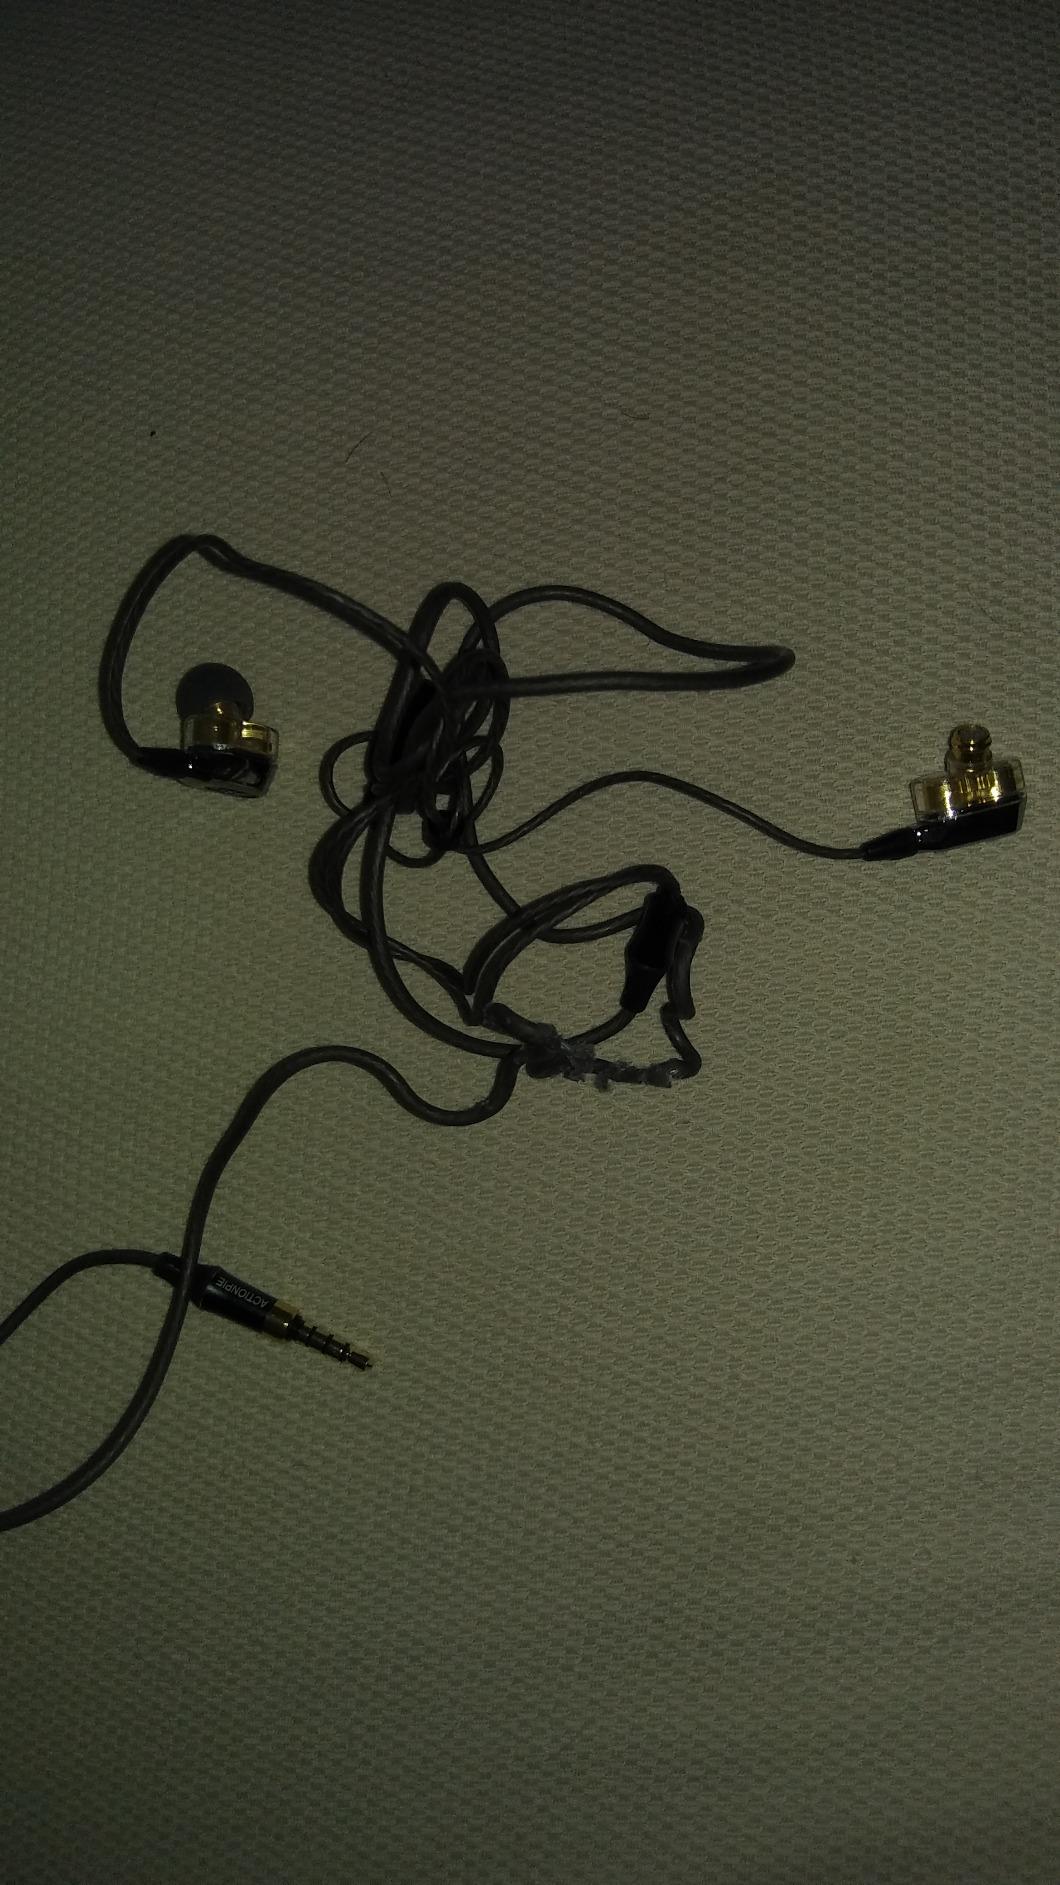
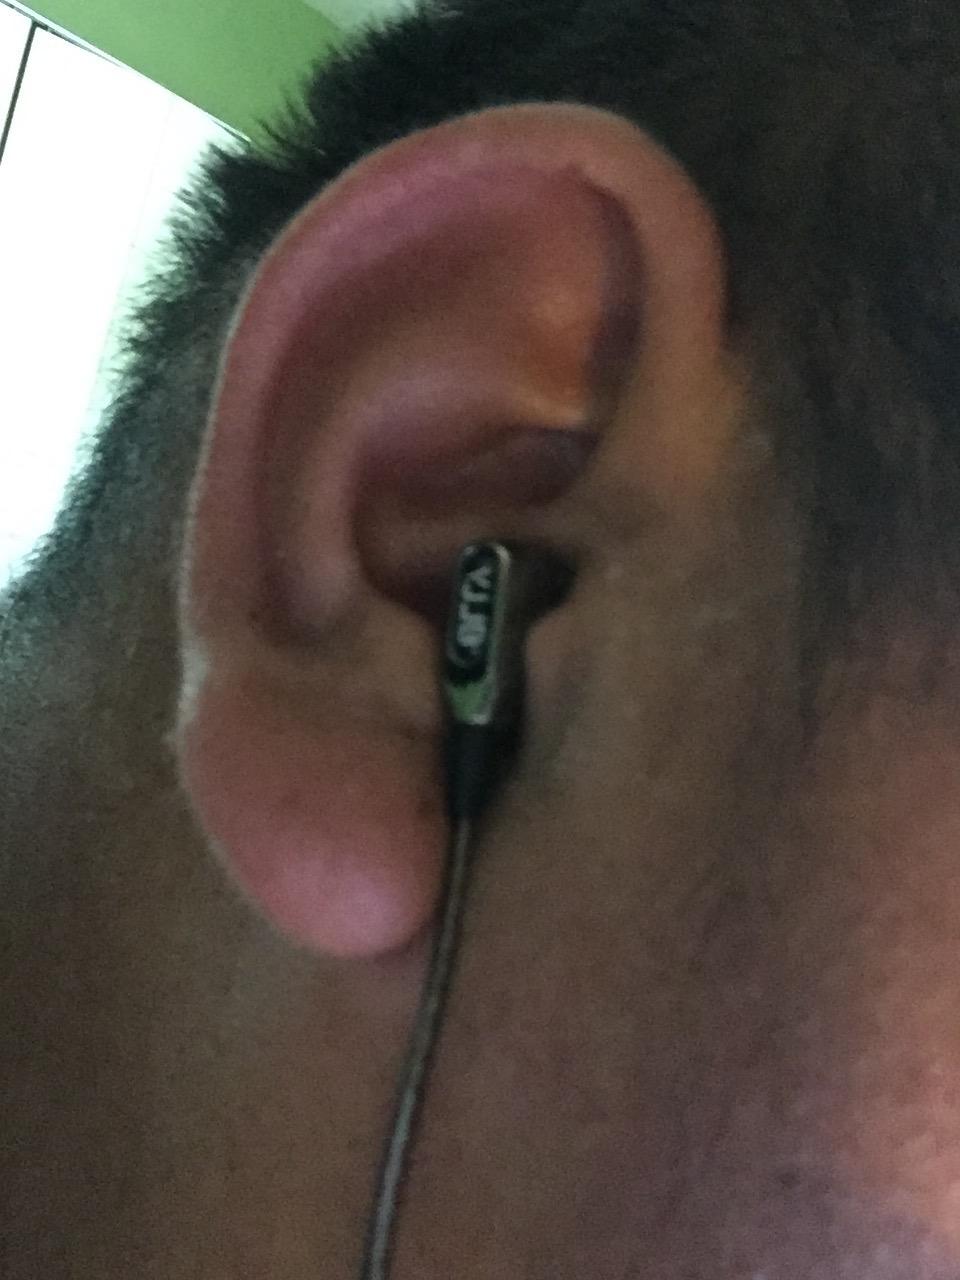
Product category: headphones
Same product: yes